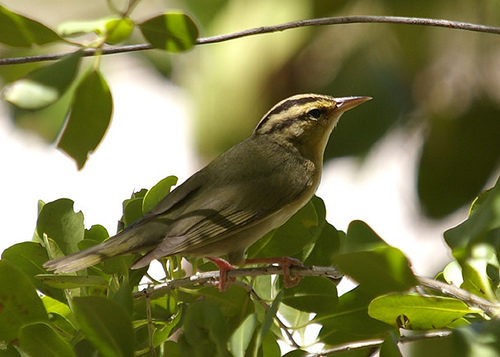
this is a small bird with red feet, sitting on a limb with leaves.
this is a green and yellow bird with orange feet and a black eyering
this bird has a dark orange beak, dark orange tarsus and feet, a green-gold crown, and dark greenish-gold inner and outer rectrices.
small brown bird with yellow and brown striped crown and cheek patch.
a small bird with olive wings and slightly lighter belly, as well as brown eye and crown stripes.
a small bird with a black crown, pink feet and beak, and muted green and yellow covering the rest of its body.
this small bird is brown and gold with a medium-to-short, pointed bill.
this bird is brown with black and has a long, pointy beak.
this bird has pinkish orange tarsus with yellowish wingsa nearly all lime-green, small bird with black stripes near the crown whoe bill and tarsus are orange.
Species: Worm Eating Warbler